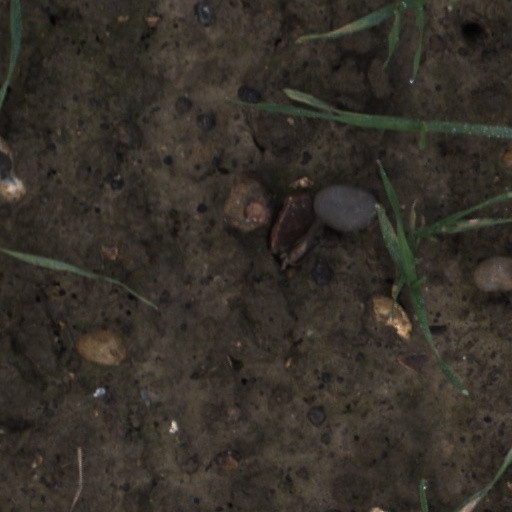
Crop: wheat